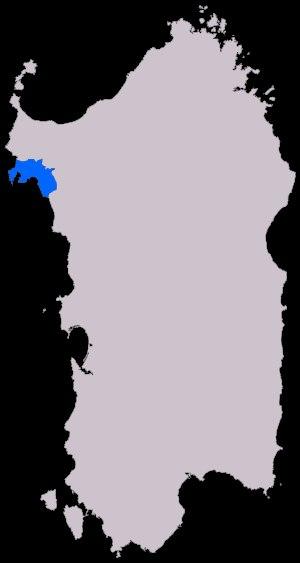
L'alguérois est une variante du catalan parlée dans la ville d'Alghero, au nord-ouest de l'île de Sardaigne.